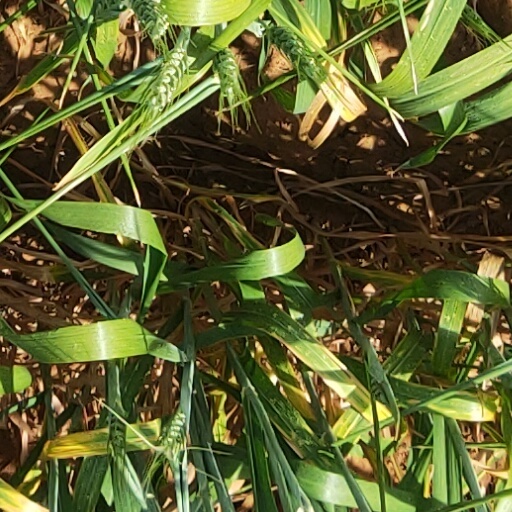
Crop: wheat